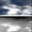
Label: cloud